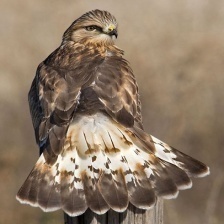
Species: ROUGH LEG BUZZARD
Scientific name: BUTEO LAGOPUS